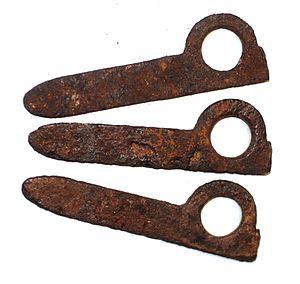
Le gouffre du Saut de la Pucelle ou gouffre de Roumégouse ou perte de Rignac est une cavité souterraine naturelle. Elle se situe sur le territoire de la commune de Rocamadour, dans le Quercy.